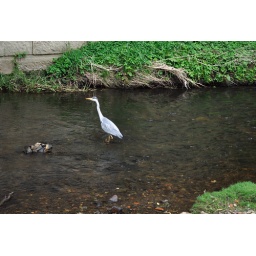
At home under a bridge on the River of Leith